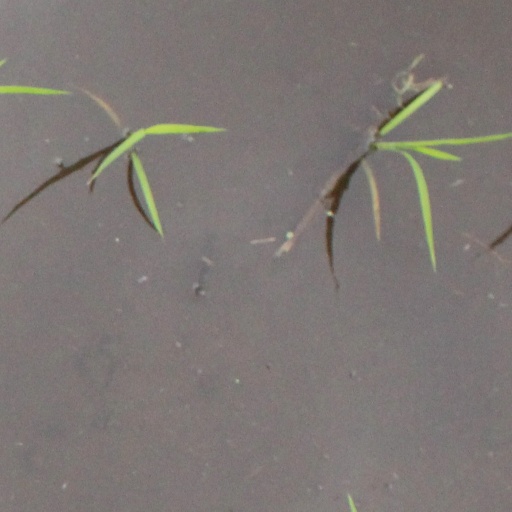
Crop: rice